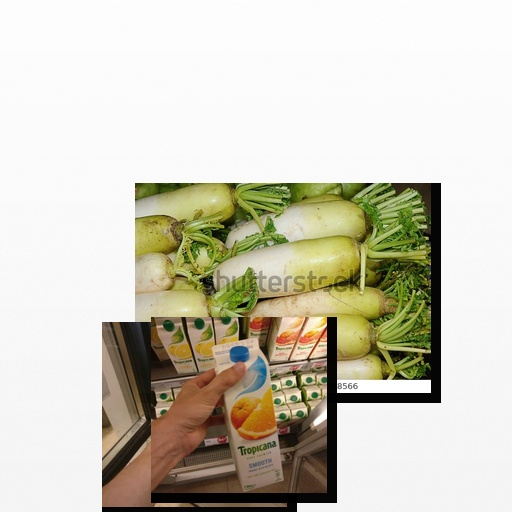
Food items: mixed_juice, sour_milk, radish